Bedouin

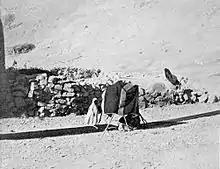
Weaving lengths of fabric for tent making using ground loom. Palestine, 1900

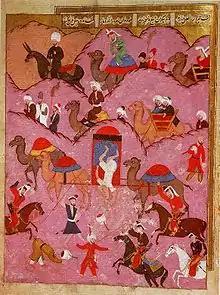
Murder of Ma'sum Beg, the envoy of the Safavid Shah Tahmasp, by Bedouins in the Hejaz, 16th century

Livestock and herding, principally of goats, sheep and dromedary camels comprised the traditional livelihoods of Bedouins. These were used for meat, dairy products, and wool. Most of the staple foods that made up the Bedouins' diet were dairy products.